Mother Wore Tights

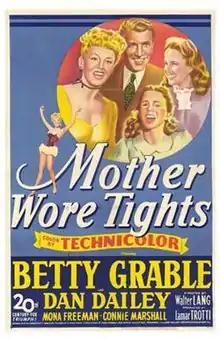
Theatrical poster

Mother Wore Tights is a 1947 American Technicolor musical film starring Betty Grable and Dan Dailey as married vaudeville performers, directed by Walter Lang.